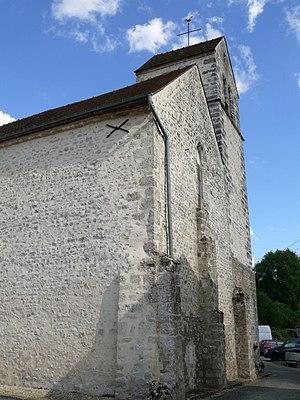
L'église Saint-Julien-le-Pauvre d'Abbéville-la-Rivière (Essonne, Île-de-France, France).